Samuel Lister, 1st Baron Masham

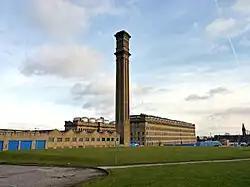
Lister's Mill

Lister went on to play a key role in the development of Bradford's wool industry during the nineteenth century Industrial Revolution. The textile industry transformed Bradford from a small rural town into a rich and famous city. As well as being a successful mill owner he occasionally diverged to other subjects, such as an air brake for railways. He was fond of outdoor sports, especially coursing and shooting, and was a keen patron of the fine arts.